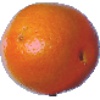
Label: Tangelo 1